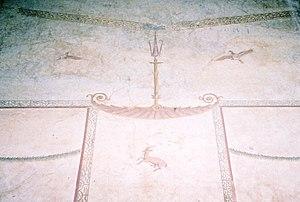
Oplontis est un site mentionné par la table de Peutinger sur l'emplacement de Torre Annunziata, ville actuelle de la Province de Naples, dans la région Campanie en Italie, enseveli comme Pompéi, Herculanum et Stabies sous l'éruption du Vésuve en 79.